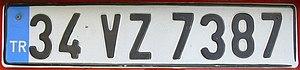
Les plaques d'immatriculation turques sont de la forme :